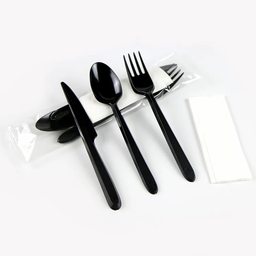
Label: plastic